Evrytania

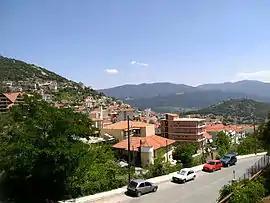
Karpenisi

The regional unit Evrytania is subdivided into 2 municipalities. These are (number as in the map in the infobox):